Ras Muhammad National Park

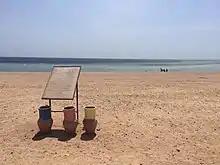
Snorkeling area in Ras Muhammad

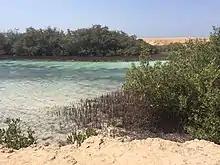
Mangroves in Ras Muhammad National Park

Ministry of Environment Egyptian Environmental Affairs Agency - Natural Protectorates Description